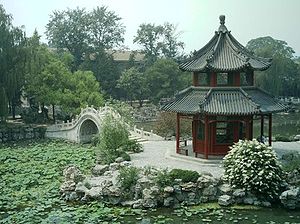
Baoding
Baodings gamle lotushaver
Baoding, tidligere Qingyuan, er en kinesisk by på præfekturniveau i provinsen Hebei. Præfekturet har et areal på 22.159 km², og en befolkning der anslås til 10,7 millioner mennesker.